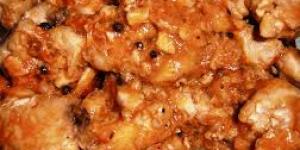
bonito en salsa de perdiz con salsa de tomate